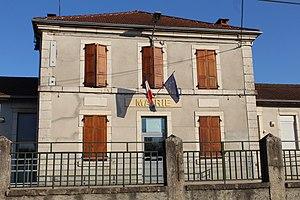
Mairie de Condamine, Ain.
Condamine est une commune française, située dans le département de l'Ain en région Auvergne-Rhône-Alpes.